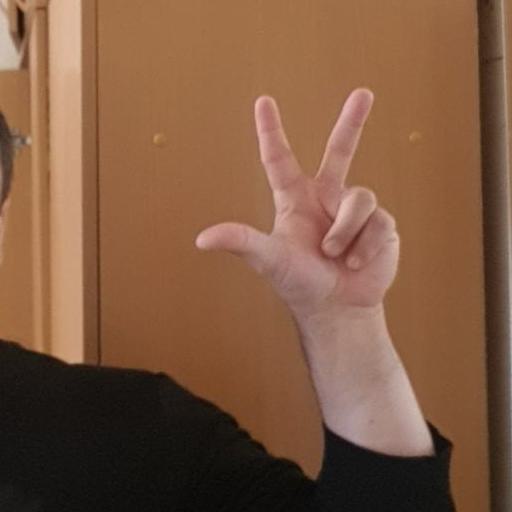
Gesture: three2